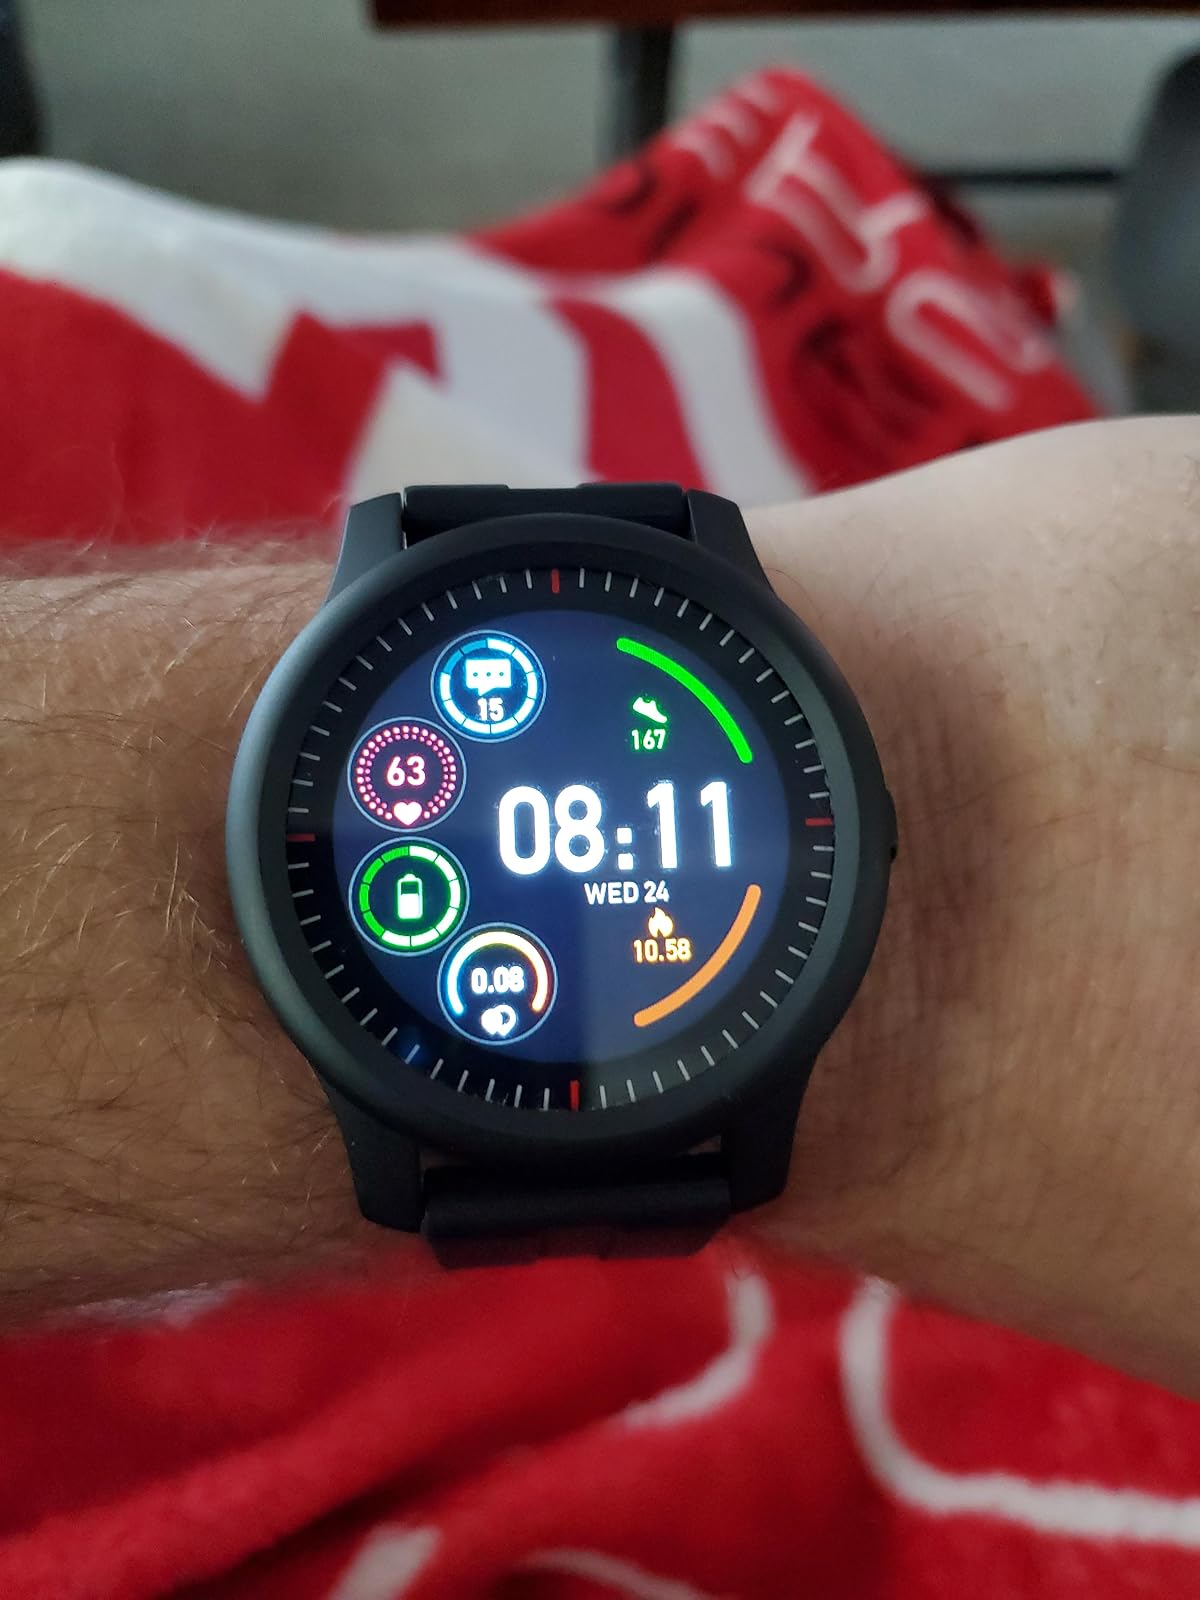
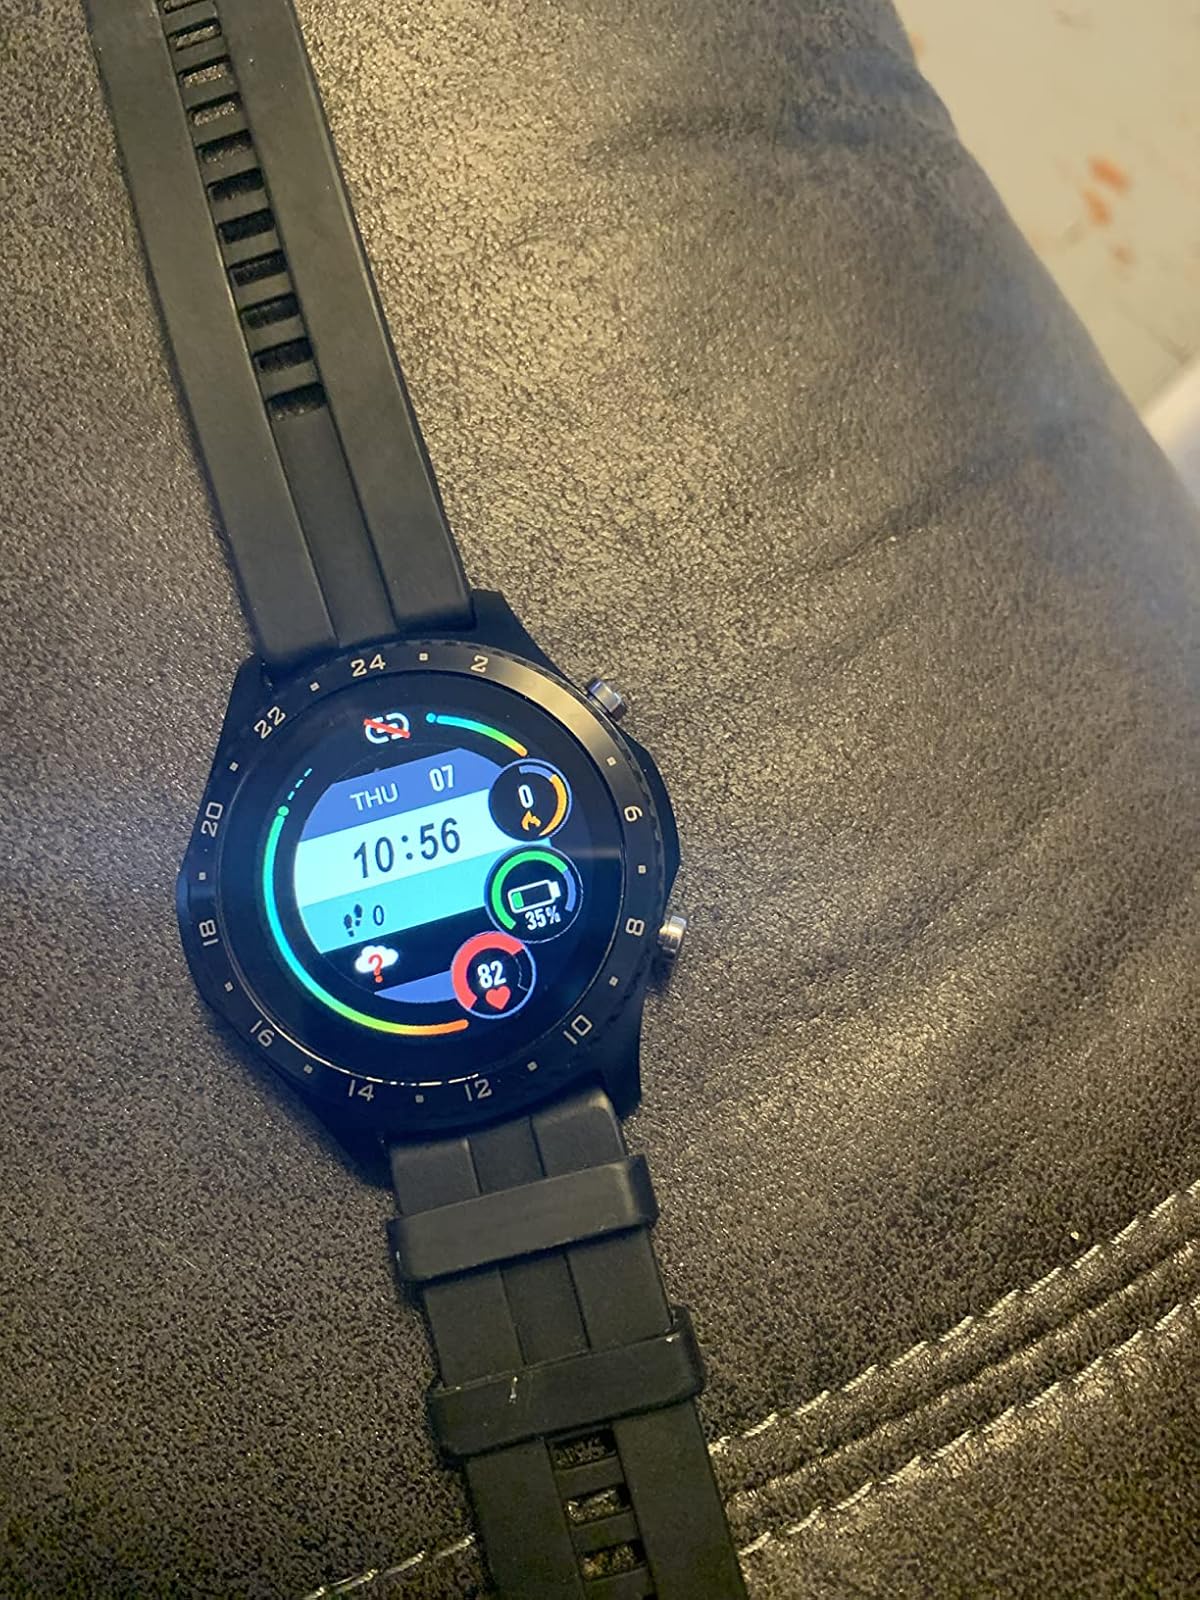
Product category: smartwatch
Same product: no